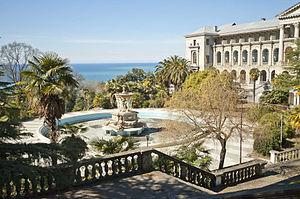
Bytkha est un microraïon appartenant au raïon de Khosta de la ville-arrondissement de Sotchi, en Russie, au bord de la mer Noire. L'ensemble fait partie du kraï de Krasnodar. Sa population est d'environ 15 000 habitants. Il doit son nom à une ancienne déesse oubykhe.